Croscore fonts

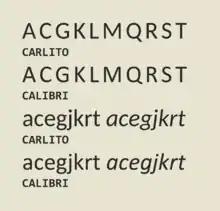
A comparison between Calibri and Carlito in some of the more different glyphs.

In 2013, Google released an additional Crosextra (ChromeOS Extra) package, featuring Carlito (which matches Microsoft's Calibri) and Caladea (matching Cambria). These two fonts are respectively metric-adjusted versions of Lato and Cambo, both available at Google Fonts.